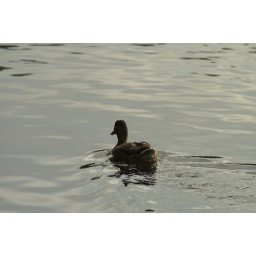
A duck in the water at Lutvann